Jimmy Ma

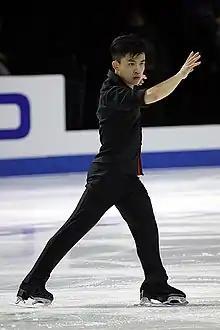
Ma at the 2018 Skate America

Jimmy Ma (born October 11, 1995) is an American figure skater. He is the 2025 Four Continents bronze medalist, 2021 Golden Spin of Zagreb bronze medalist, the 2018 U.S. International Figure Skating Classic bronze medalist, the Philadelphia Summer International silver medalist, and the 2021 Cranberry International silver medalist. Ma has competed in nine senior U.S. national championships, achieving his highest result, fifth, in 2023.